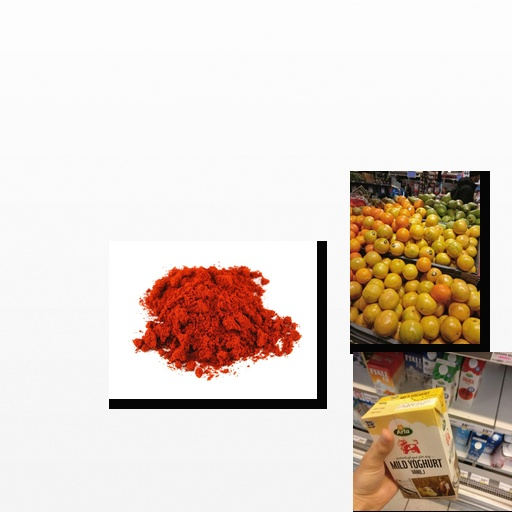
Food items: vanilla_yogurt, red_grapefruit, bell_pepper